Shameen Thakur-Rajbansi

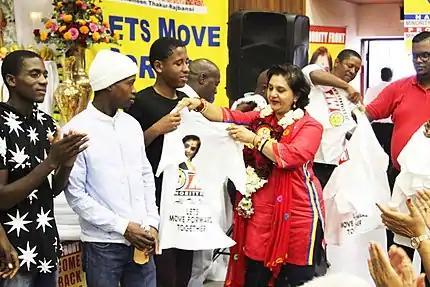
Thakur-Rajbansi with MF supporters at the party's 2019 election manifesto launch in Chatsworth

Among the matters of contention was an attempt by Thakur-Rajbansi to remove Roy Bhoola from his position as the MF's sole representative in the National Assembly; the move was later reversed by court order. In November 2012, some MF leaders and supporters held what was ostensibly a party elective conference in Shallcross, at which Bhoola was elected to replace Thakur-Rajbansi as party president. Thakur-Rajbansi did not attend the conference and denied that it was a legitimate election. A prolonged court battle followed in the Durban High Court. The dispute was not settled until December 2013, when the disputants announced that they had reached an out-of-court settlement, in terms of which all parties agreed to affirm Thakur-Rajbansi's presidency.